Eswatini

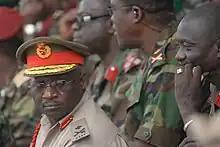
Swazi army officers

Eswatini has a spectrum of formal and informal conservation areas that protect the nation's rich biological diversity. These areas comprise about 5% of the country's land area. Eswatini has over 820 species of vertebrates and over 2,400 species of plants, with many endemic species. This diversity suggests Eswatini is globally important for biodiversity conservation. Land degradation and conversion to other land uses are the major threats to biodiversity, including plantation agriculture (legal and illegal), bush-clearing, the spread of alien and invasive plants, and unsustainable resource harvesting; major land fragmentation is evident.